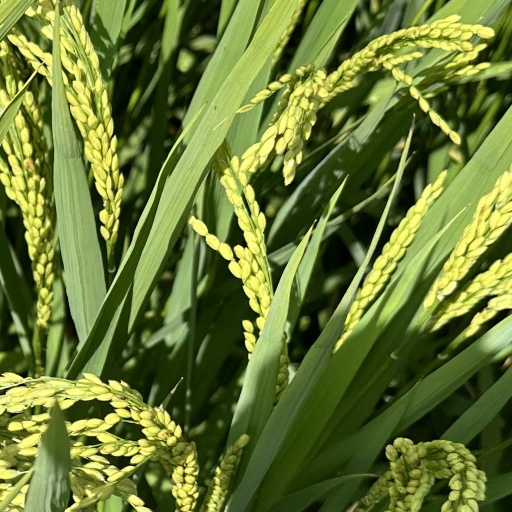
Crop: rice